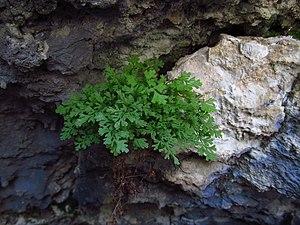
Cette liste de Tracheophyta de Bosnie-Herzégovine, ainsi que d’espèces introduites est un aperçu incomplet d’espèces de mousses, de fougères, de gymnospermes et d’angiospermes citées dans la littérature disponible en langues bosniaque, croate, serbe et serbo-croate. Cet aperçu n’inclue pas des espèces cultivées ni celles occasionnellement introduites.